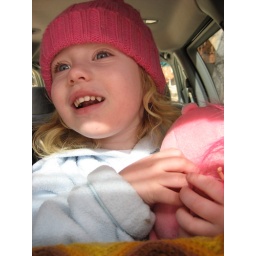
we sat in the car to keep warm while we watched chris ride kids up and down the street on the dirtbike.